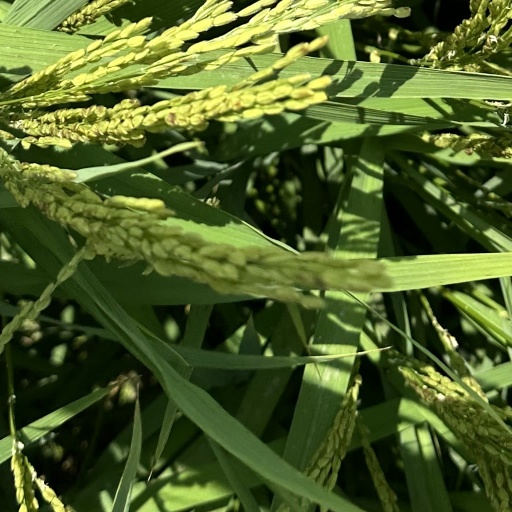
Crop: rice